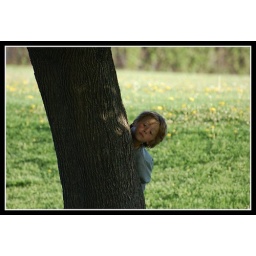
just caught my son peeking around a tree